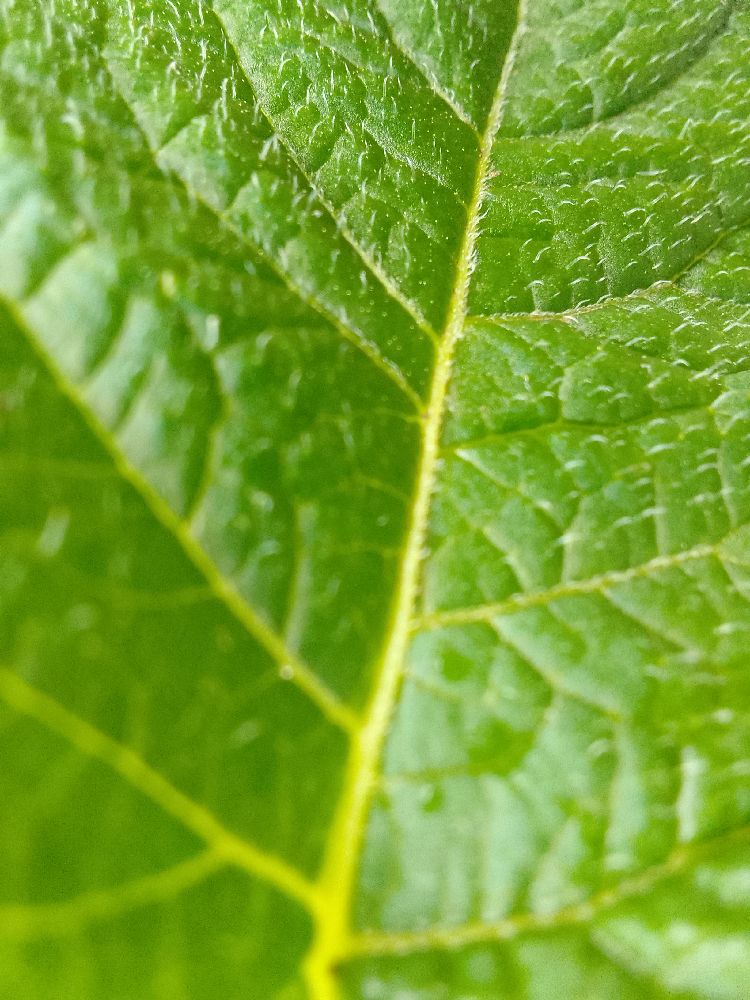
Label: Healthy